Adrian Marcel

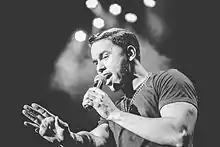
Hutton performing in 2015

Adrian Marcel Hutton (born May 22, 1990) is an American R&B singer, songwriter, and rapper from Oakland, California. His debut mixtape, "7 Days of Weak" (2014), was presented by American singer Raphael Saadiq, who took Marcel in as his protégé.